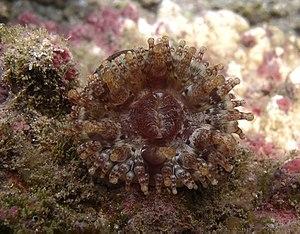
Une anémone Telmatactis decora à la Réunion.
L'île de La Réunion est un département d'outre-mer français situé dans le sud-ouest de l'océan Indien.